Jason Lane

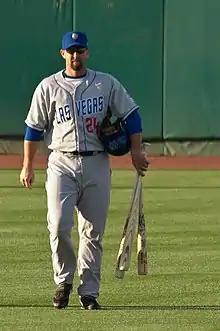
Lane with the Las Vegas 51s

Jason Dean Lane (born December 22, 1976) is an American professional baseball former player who is the third base coach for the Milwaukee Brewers of Major League Baseball (MLB). He played in MLB for the Houston Astros and San Diego Padres. Originally starting his career as an outfielder, Lane switched positions and became a pitcher.